Aigai (Aeolis)

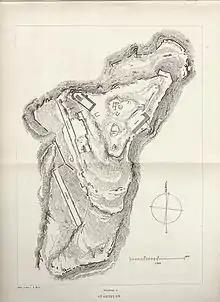
Plan of Aigai drawn by Richard Bohn in 1889

Initially the city was a possession of the Lydian Empire and later the Achaemenid Empire when it conquered the former. In the early third century BC it became part of the Kingdom of Pergamon. It changed hands from Pergamon to the Seleucid Empire, but was recaptured by Attalus I of Pergamon in 218 BC.